Hernán Terrazas Céspedes

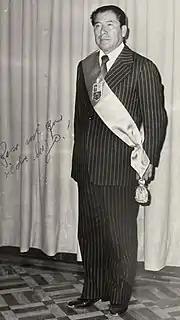

A loyal MNR member even before the coup d’état in 1949, Terrazas supported the policies of the party’s leadership. Víctor Paz Estenssoro and Hernán Siles Zuazo, the leading figures of the MNR, agreed to join the Alliance for Progress, which was the result of increasing American influence in Latin America. As a result, the Bolivian military entered into the sphere of influence of the SOTA. Terrazas, like many other Latin American military officers, was a graduate and instructor of this institution. In 1961, while he held the rank of Major, he became the instructor of the SOTA’s program on nuclear warfare. Terrazas was an expert on this subject in Bolivia and travelled to the Panama Canal Zone, the original location of the SOA before its expulsion in 1984, to give lessons and participate in seminars.